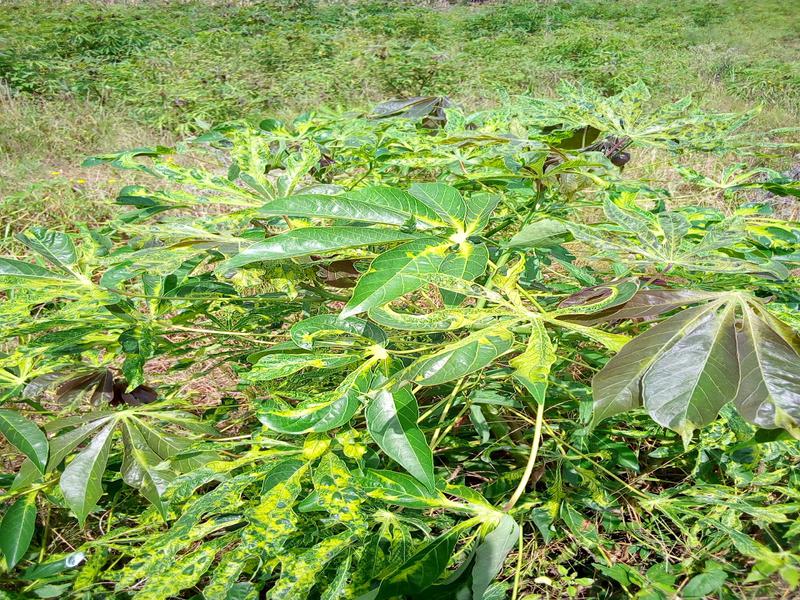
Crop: cassava
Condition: mosaic_disease